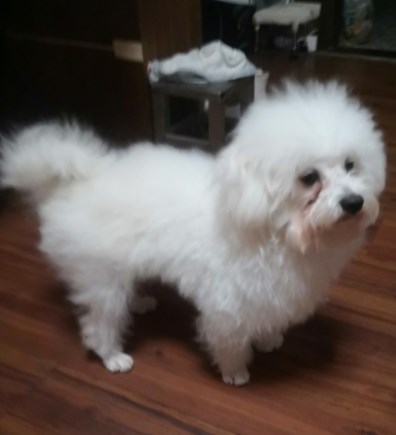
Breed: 3083-n000117-Bichon_Frise